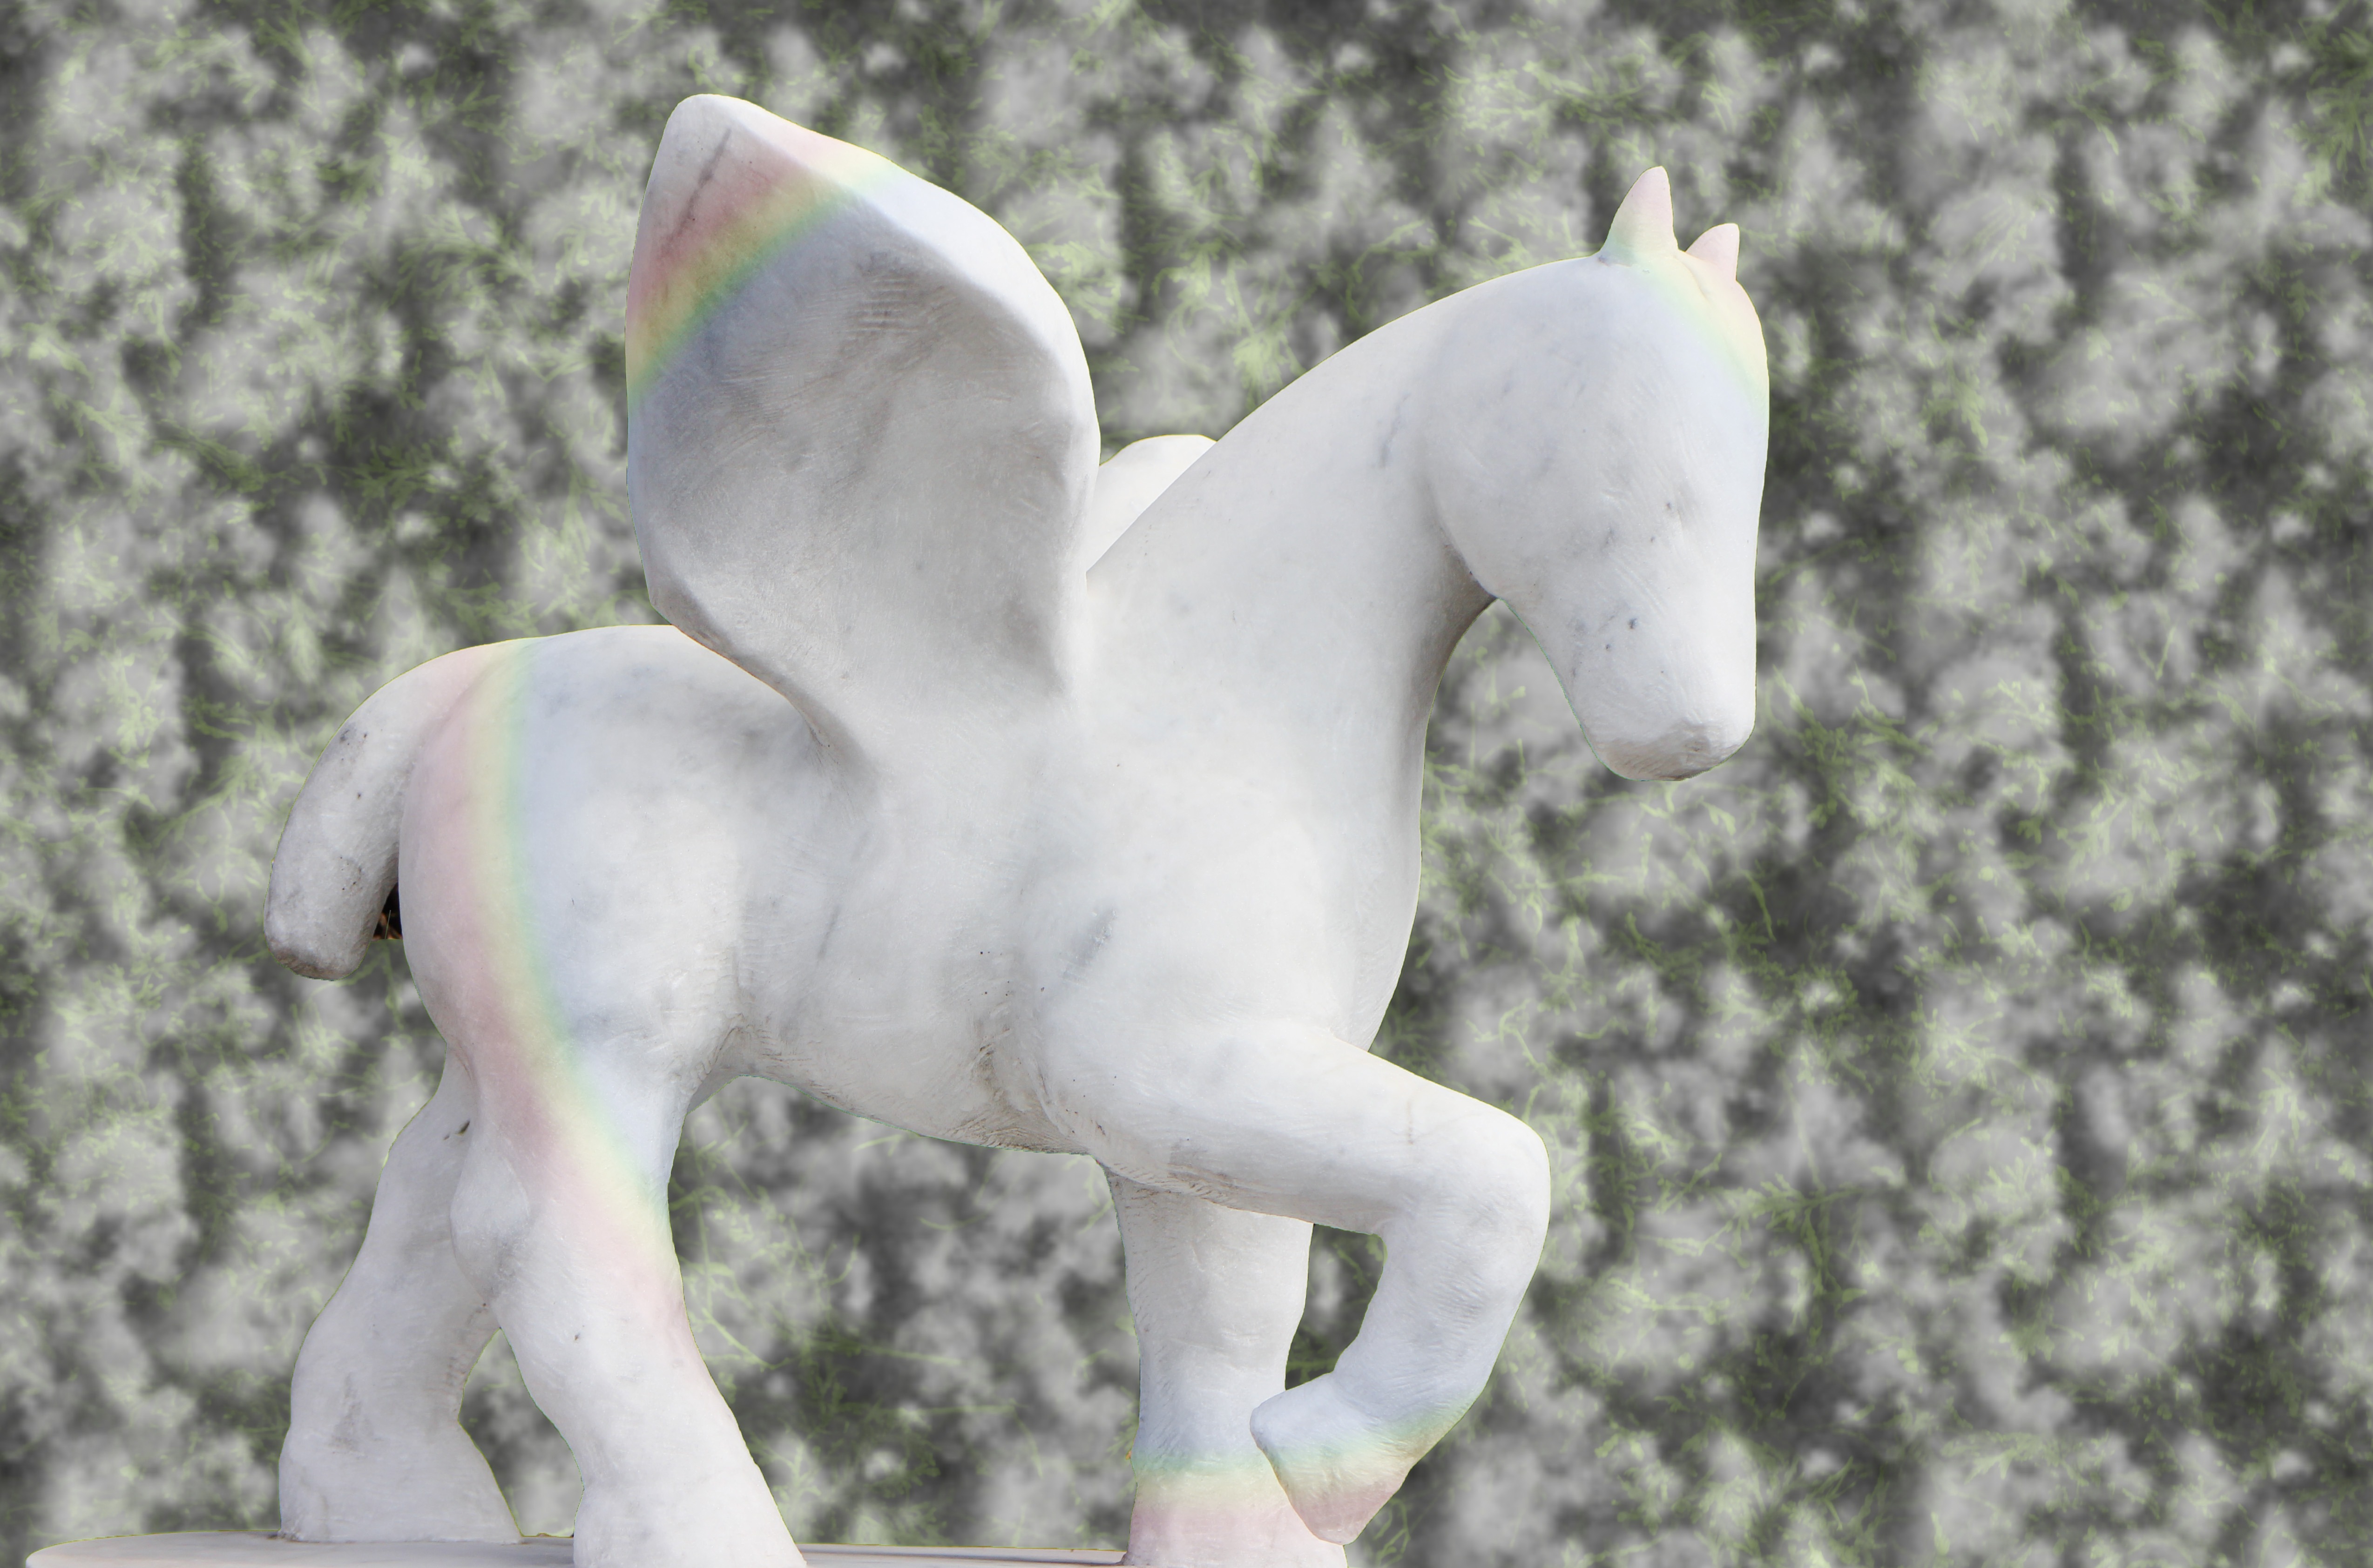
snow, wing, white, flower, monument, statue, symbol, horse, spiritual, sculpture, figure, stone figure, pegasus, ross